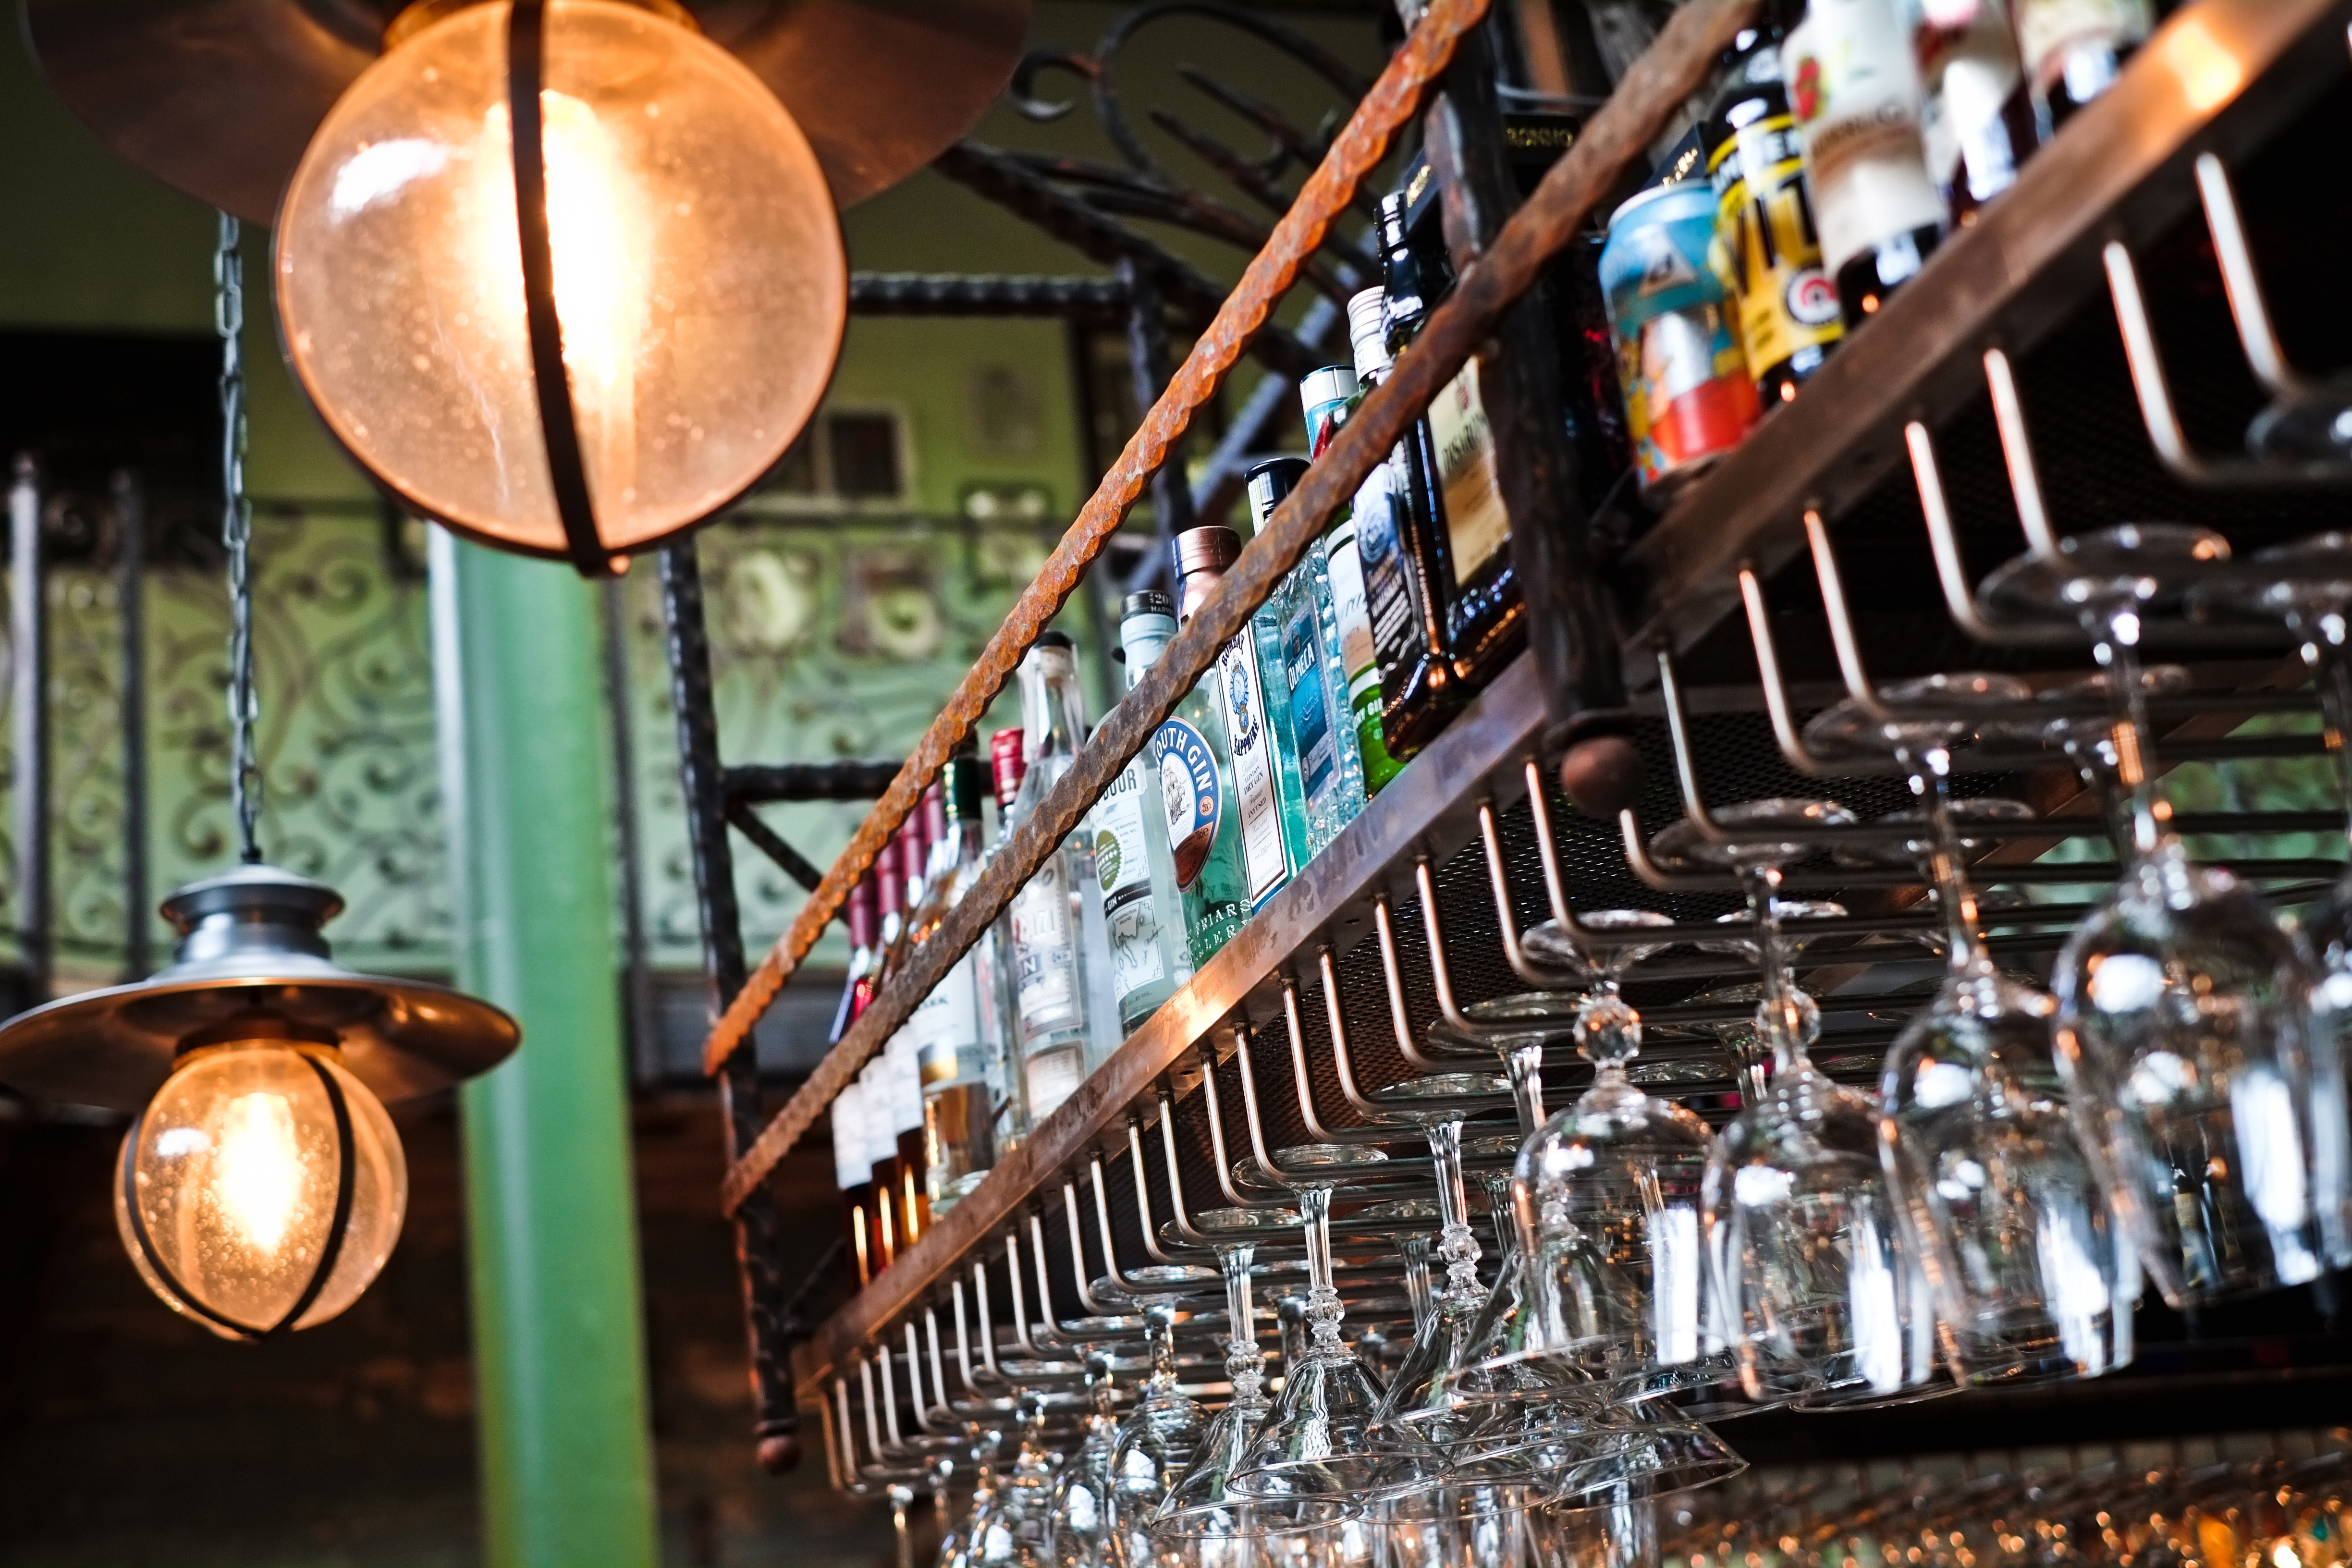
bar, tavern, building